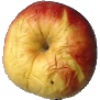
Label: red_yellow_apple